Roman Catholic Diocese of Joaçaba

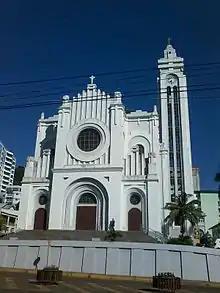
Cathedral of St. Therese of the Child Jesus in 2014

The Roman Catholic Diocese of Joaçaba is located in the ecclesiastical province of Chapecó, in Santa Catarina state, Brazil. The seat of the diocese is the Cathedral of St. Therese of the Child of Jesus, Joaçaba. It is bordered by the Catarinense dioceses of Chapecó, Caçador and Lages, as well as the dioceses of Erexim and Vacaria on the south and the diocese of Palmas–Francisco Beltrão on the north.